James D. Whittemore

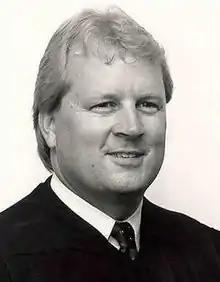

James David Whittemore (born August 29, 1952) is a senior United States district judge serving in the Tampa division of the United States District Court for the Middle District of Florida. He was previously a Florida state trial court judge, a federal public defender, and an attorney in private practice who won a criminal case before the United States Supreme Court. As a federal judge, Whittemore presided over a number of high-profile cases, including a lawsuit against Major League Baseball to challenge its draft procedure, and the Terri Schiavo case, after the United States Congress had specifically given the Middle District of Florida jurisdiction to hear the seven-year-long fight over whether the brain-damaged Schiavo should be taken off life support.